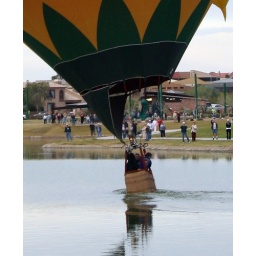
It's customary to dip the basket in the lake before taking off.